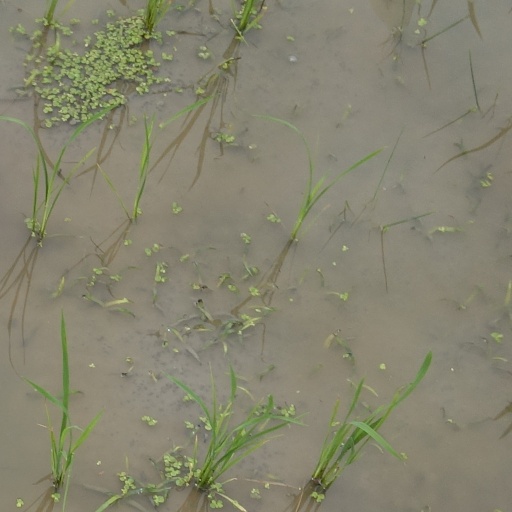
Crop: rice